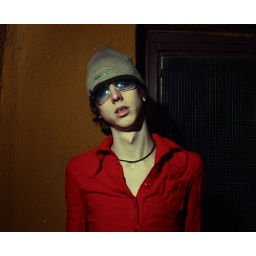
standing in the front of the law's door